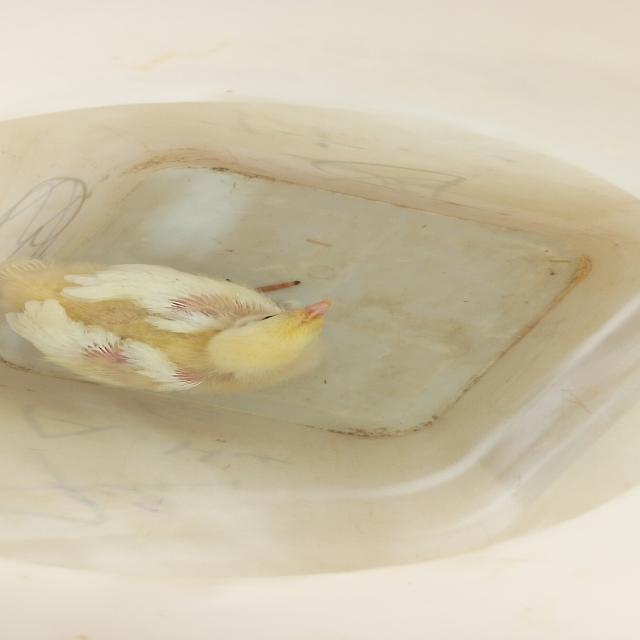
Weight: 390 g